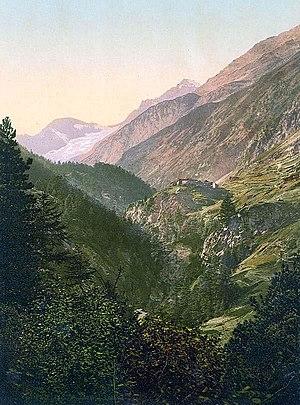
Le glacier de Zmutt se trouve dans les Alpes valaisannes, au sud-ouest de Zermatt dans le canton du Valais en Suisse. Il s'étire sur huit kilomètres pour une largeur d'un kilomètre. Le glacier et les glaciers connexes couvrent une superficie de 17 km². Il tire son nom du hameau de Zmutt situé un peu plus haut que Zermatt.